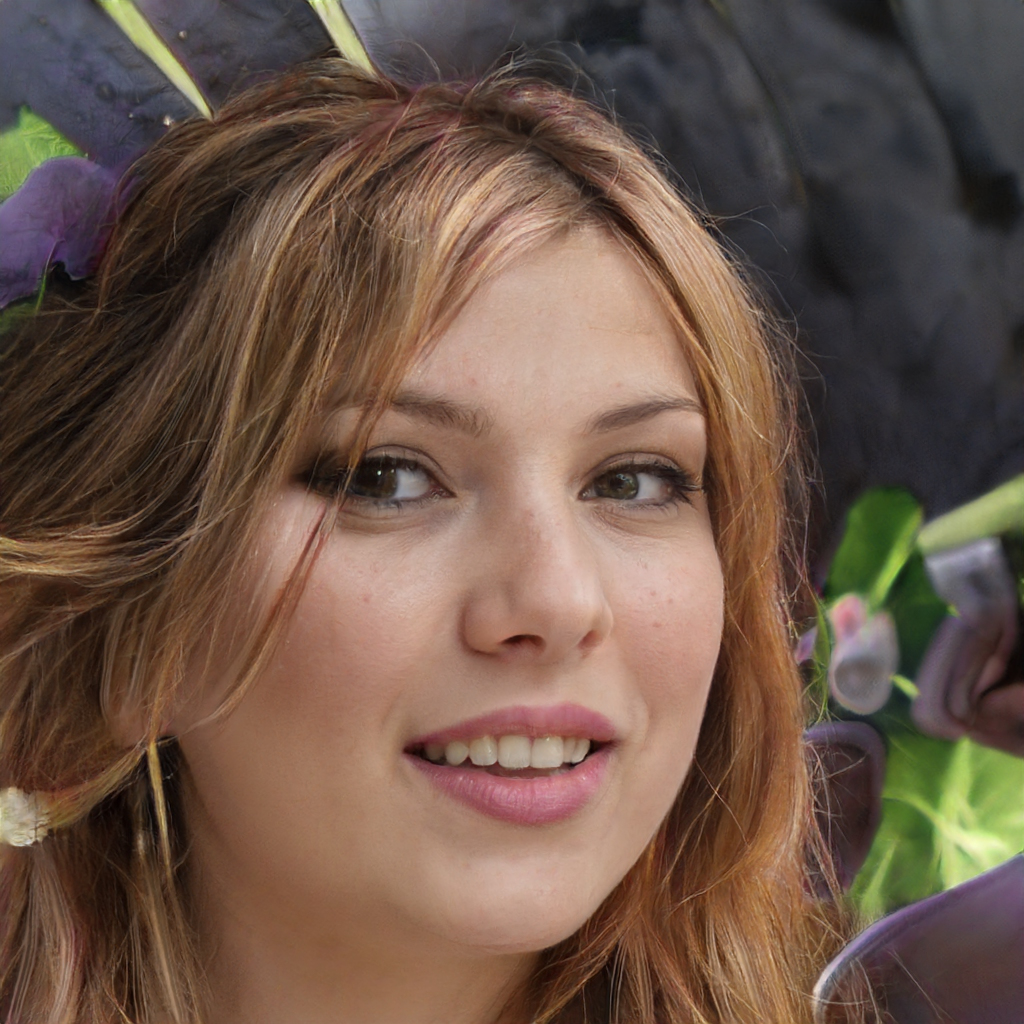
Label: Colored